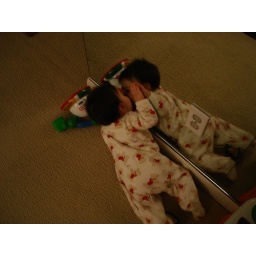
kissing the girl in the mirror II